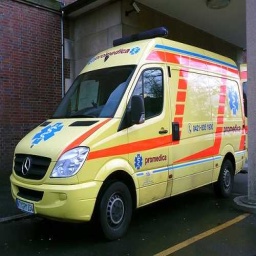
Label: ambulance